List of ecoregions affected by woody plant encroachment

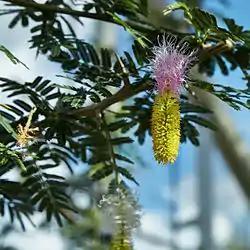
Dichrostachys cinerea, a common encroacher species in Namibia

Woody plant encroachment, locally called bush encroachment, is estimated to affect more than 45 million hectares of savanna and woodland in Namibia. As a result, agricultural productivity in Namibia has declined by two-thirds throughout the past decades. The phenomenon affects both commercial and communal farming in Namibia, mostly the central, eastern and north-eastern regions. Woody encroachment is more prevalent under intense grazing by cattle compared to intense grazing by wild herbivores. Also in national parks that feature a mixed land use of cattle herding and wildlife, bush encroachment has been observed. In the Bwabwata National Park, a long-term data analysis for the period 1996-2019 has revealed biodiversity losses due to woody encroachment. Common encroacher species include "Dichrostachys cinerea", which is most dominant in areas with higher precipitation. As a result of woody encroachment, Namibia has the highest share of trees outside classifieds forests among all African countries. The probability of continued woody encroachment increases due to climate change.